Battle of Langemarck (1917)

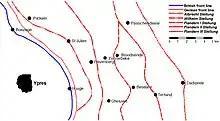

The Gheluvelt Plateau became a sea of mud, flooded shell craters, fallen trees and barbed wire. Troops were exhausted quickly by the weather, massed artillery bombardments and lack of food and water. The rapid relief of units spread the exhaustion through all the infantry, despite the front being held by fresh divisions. British artillery fired a preparatory bombardment from Polygon Wood to Langemarck but the German guns concentrated on the Plateau. The British gunners were hampered by low cloud and rain, which made air observation extremely difficult and shells were wasted on empty gun emplacements. The British 25th Division, 18th (Eastern) Division and the German 54th Division had relieved the original divisions by 4 August but the German 52nd Reserve Division was left in the line.